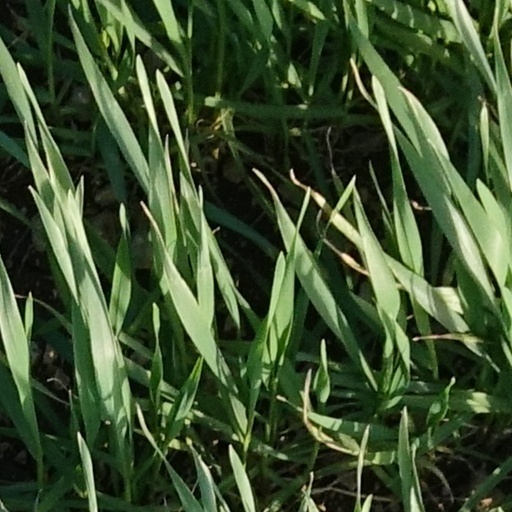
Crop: wheat